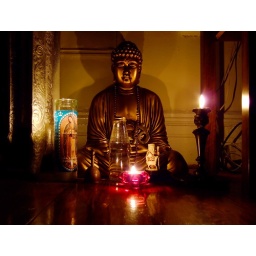
The water in the bottle is from the well at Glastonbury.